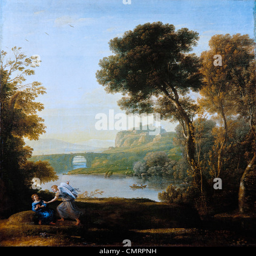
painting artist , landscape with people